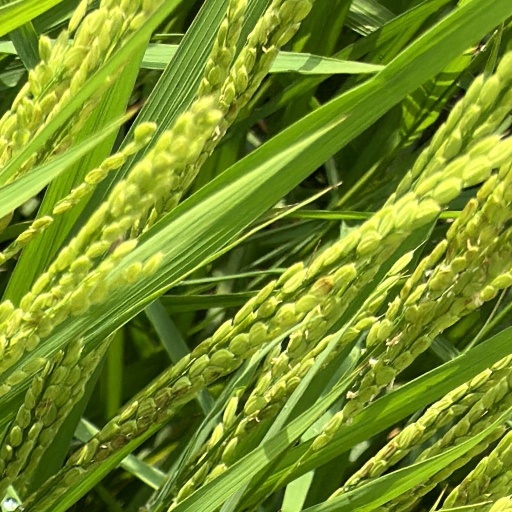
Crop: rice